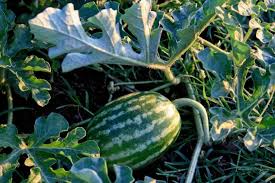
Label: Watermelon